Halifax Provisional Battalion

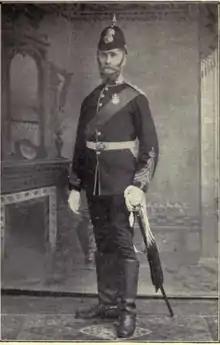
Lieutenant-Colonel James J. Bremner

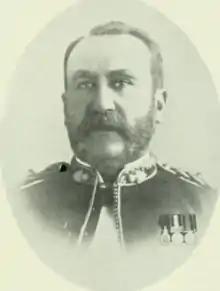
Charles James MacDonald

The headquarters of the Halifax Provisional Battalion left Medicine Hat on the night of 30 June, and arrived at Moose Jaw early on 2 July, the battalion being now re-united entire. After remaining at Moose Jaw a week the battalion was ordered to Winnipeg, where it arrived on 10 July, and went into camp.